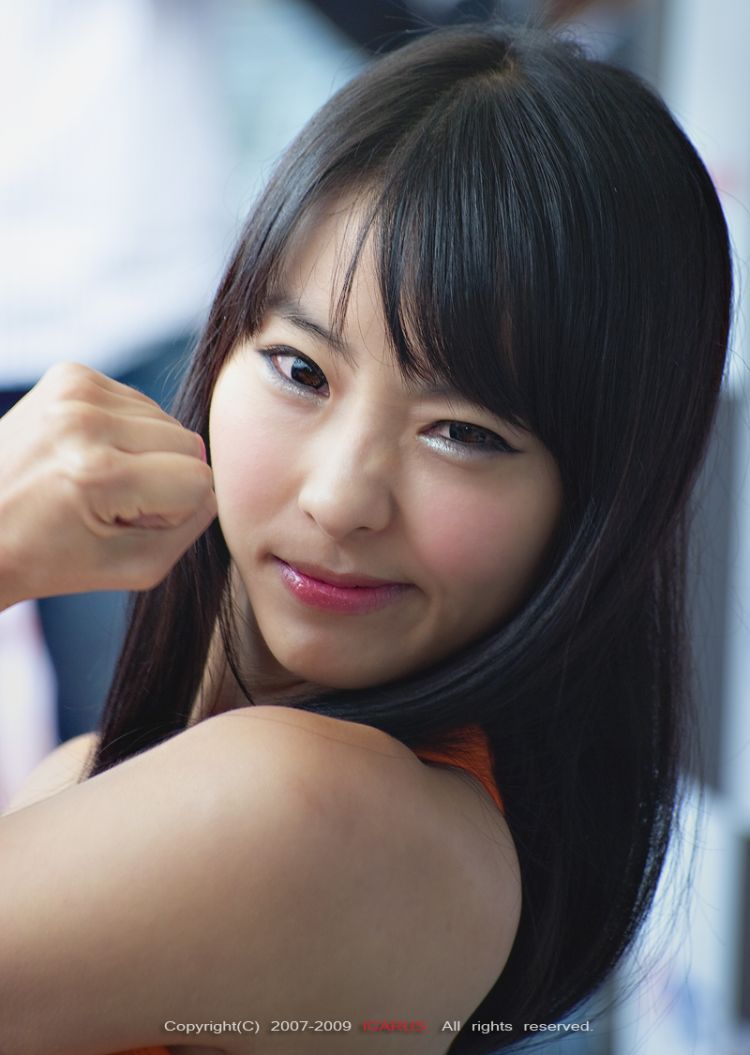
Gender: women